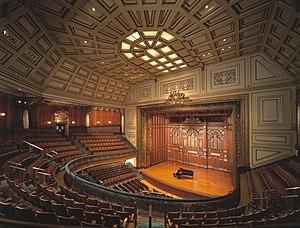
Le conservatoire de musique de la Nouvelle-Angleterre à Boston, dans le Massachusetts, est la plus vieille école privée de musique des États-Unis.